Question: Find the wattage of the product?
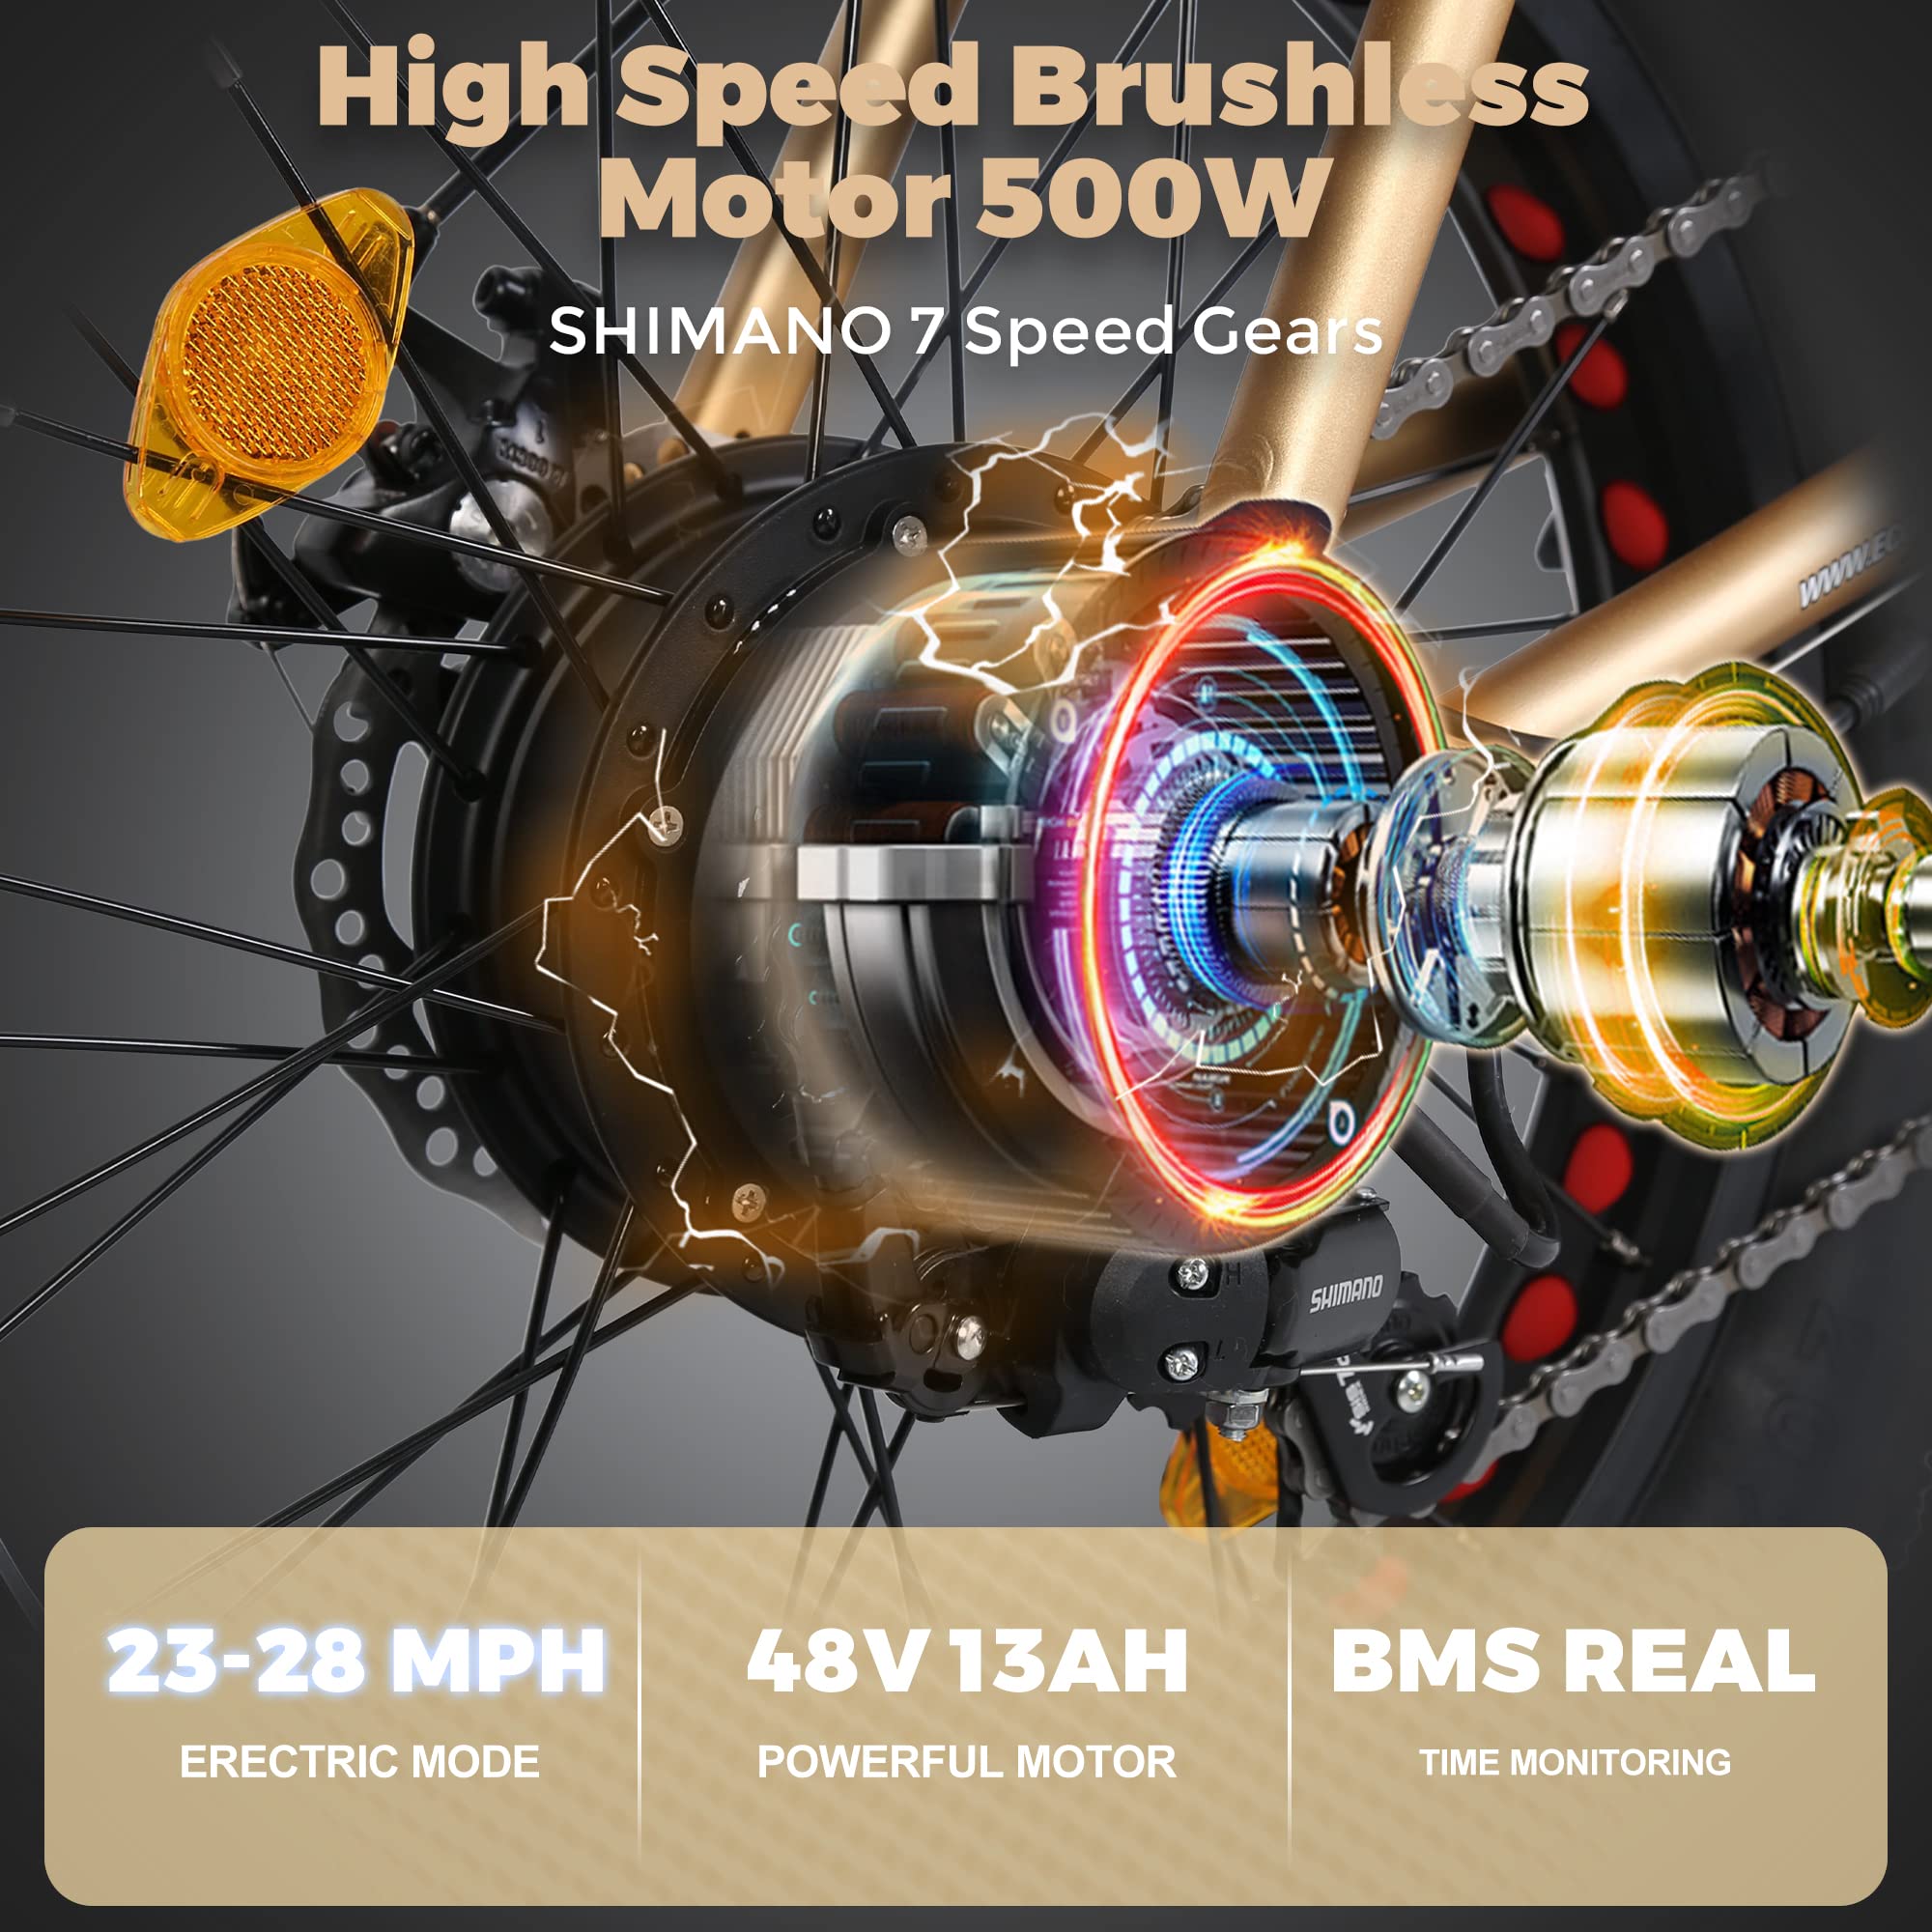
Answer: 500.0 watt